Decarceration in the United States

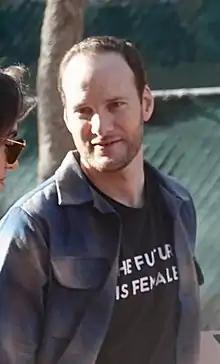
Chesa Boudin, SF District Attorney, wearing a The Future is Female shirt at 2019 Women's March San Francisco

On June 7, 2020, in the wake of global George Floyd protests and Black Lives Matter's call to "Defund the Police", the Minneapolis City Council voted to "disband its police department" to shift funding to social programs in communities of color. City Council President Lisa Bender said, "Our efforts at incremental reform have failed. Period."